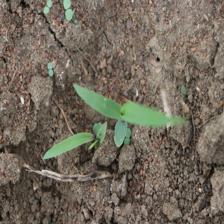
Label: Sorghum